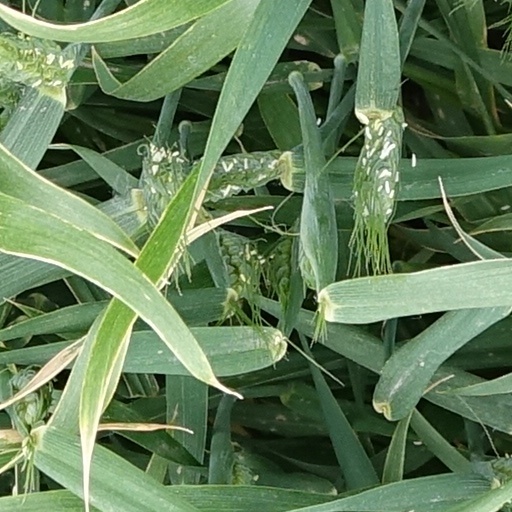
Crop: wheat